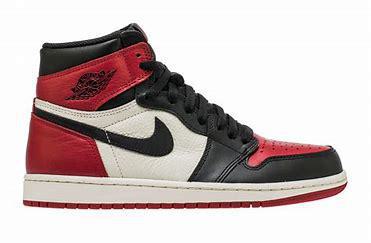
Brand: Jordan
Model: 1